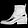
Label: Ankle boot